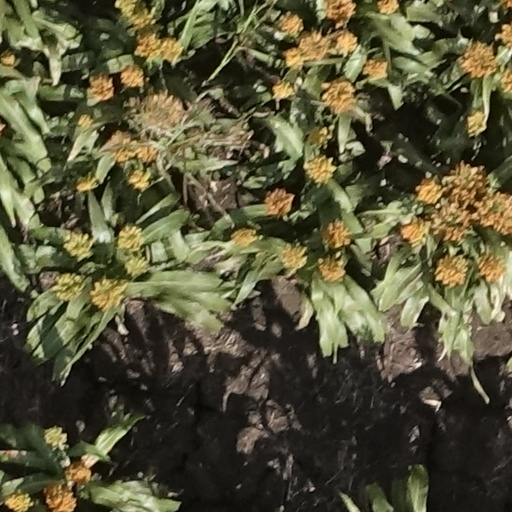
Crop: sorghum